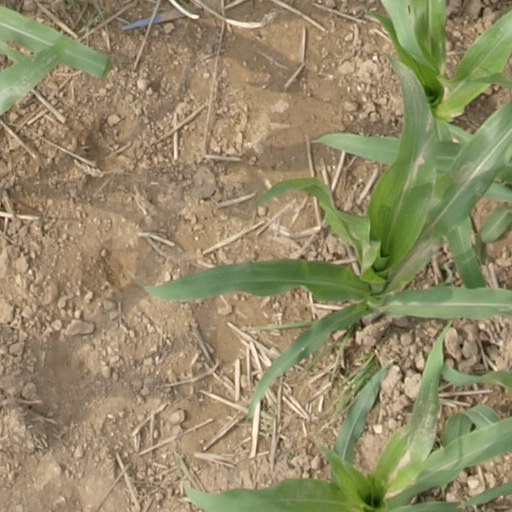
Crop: maize; corn